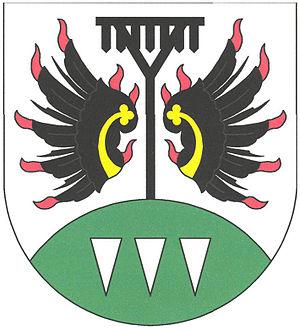
Klíny est une commune du district de Most, dans la région d'Ústí nad Labem, en République tchèque. Sa population s'élevait à 137 habitants en 2018.